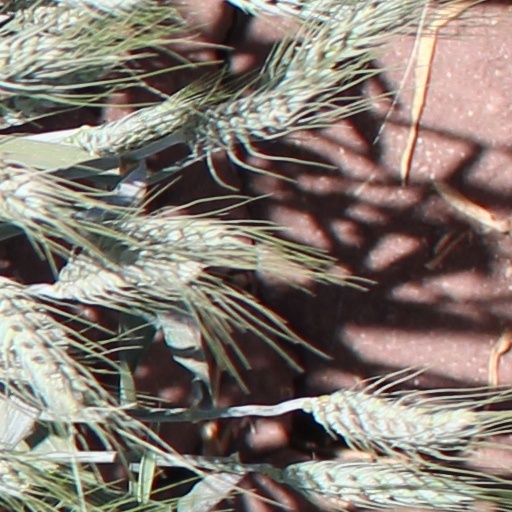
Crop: wheat